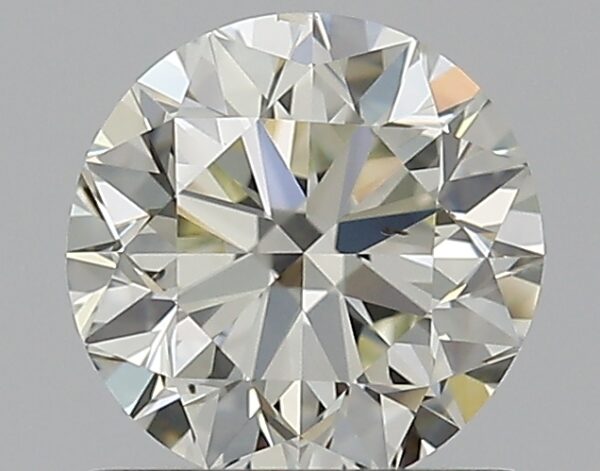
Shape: round
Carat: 0.9
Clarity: SI1
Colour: M
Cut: VG
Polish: EX
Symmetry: VG
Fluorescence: N
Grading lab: GIA
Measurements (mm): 5.97 x 6.04 x 3.85